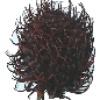
Label: Rambutan 1